Puli Meka

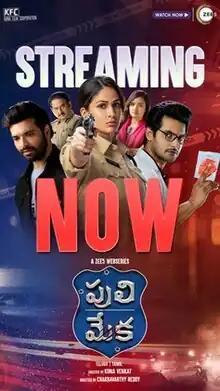

Puli Meka is an Indian Telugu-language crime thriller series created by Kona Venkat story by Venkatesh Kilaru and directed by K. Chakravarthy Reddy. It stars Lavanya Tripathi and Aadi Saikumar in the lead roles. The series is produced by Kona Venkat under the Kona Film Corporation (KFC) banner, with music by Praveen Lakkaraju, cinematography by Ram K Mahesh, and editing by Chota K Prasad. It follows a serial killer on a cop-killing spree which rattles the police department. The series premiered on ZEE5 on 24 February 2023.